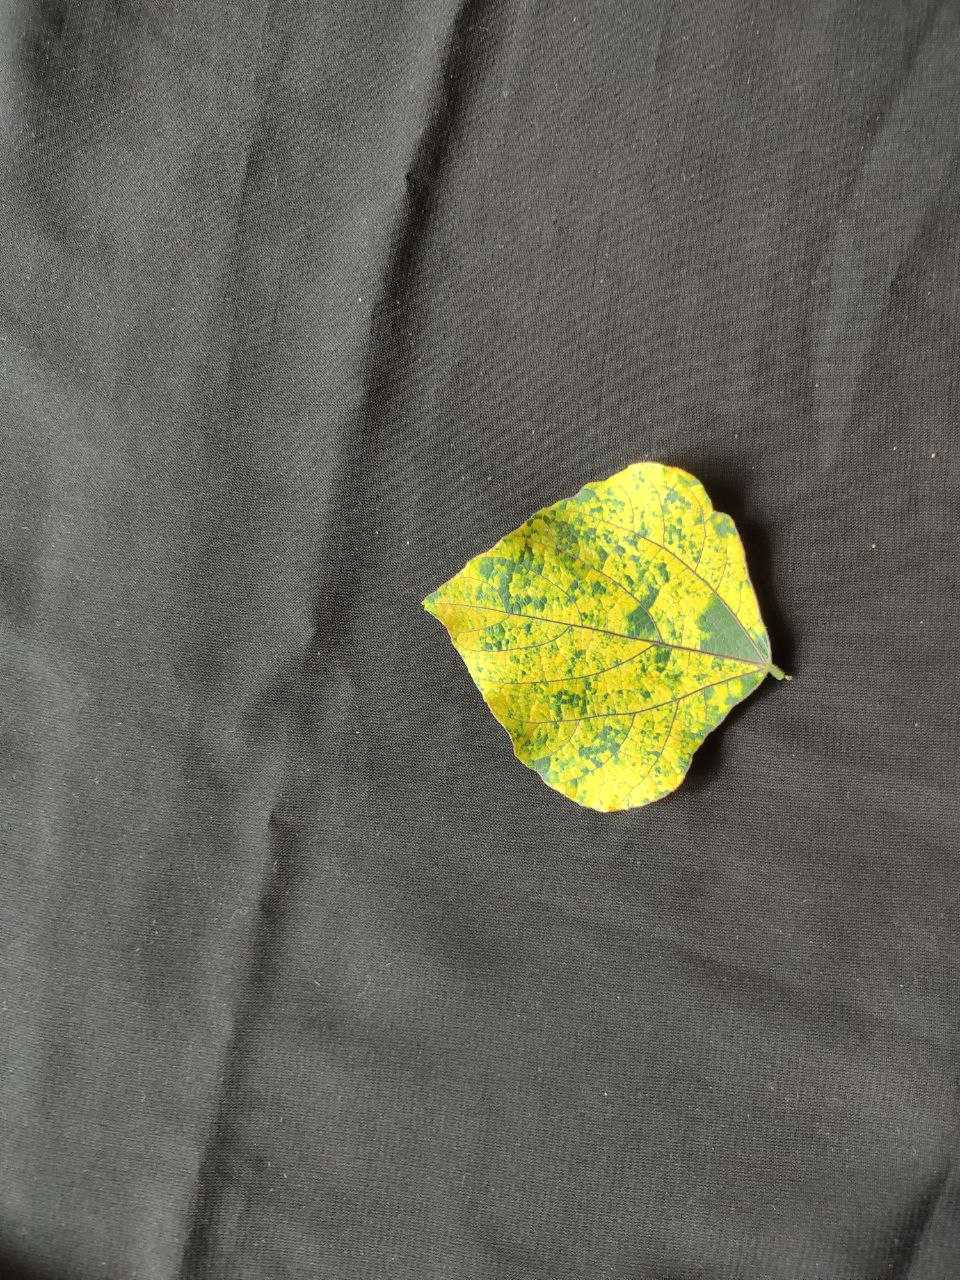
Crop: bean
Leaf condition: Mosaic Virus